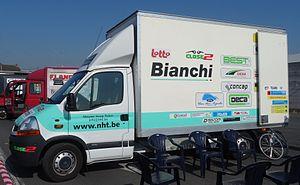
Reportage réalisé le samedi 17 mai à l'occasion du départ du Grand Prix Criquielion 2014 à Boussu, Belgique.
L'équipe cycliste Bianchi-Lotto-Nieuwe Hoop Tielen est une ancienne équipe cycliste belge néerlandophone participant aux circuits continentaux de cyclisme et en particulier l'UCI Europe Tour.